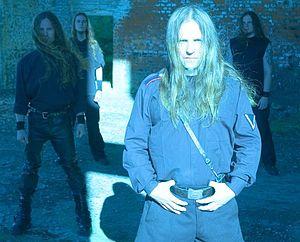
Vader est un groupe de death metal polonais, originaire d'Olsztyn. Formé en 1983, le groupe est mené par le bassiste Piotr Peter Wiwczarek et le guitariste Zbigniew Vika Wróblewski. Vader fait face à plusieurs changements de formation durant son existence, Wiwczarek étant le seul membre issu de la formation originale. Depuis 2011, le groupe comprend Wiwczarek à la guitare et au chant, le guitariste Marek Spider Pająk, le bassiste Tomasz Hal Halicki, et le batteur britannique James Stewart.